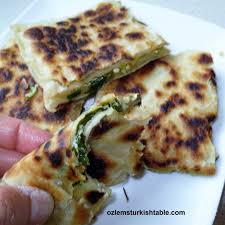
Yemek: gozleme